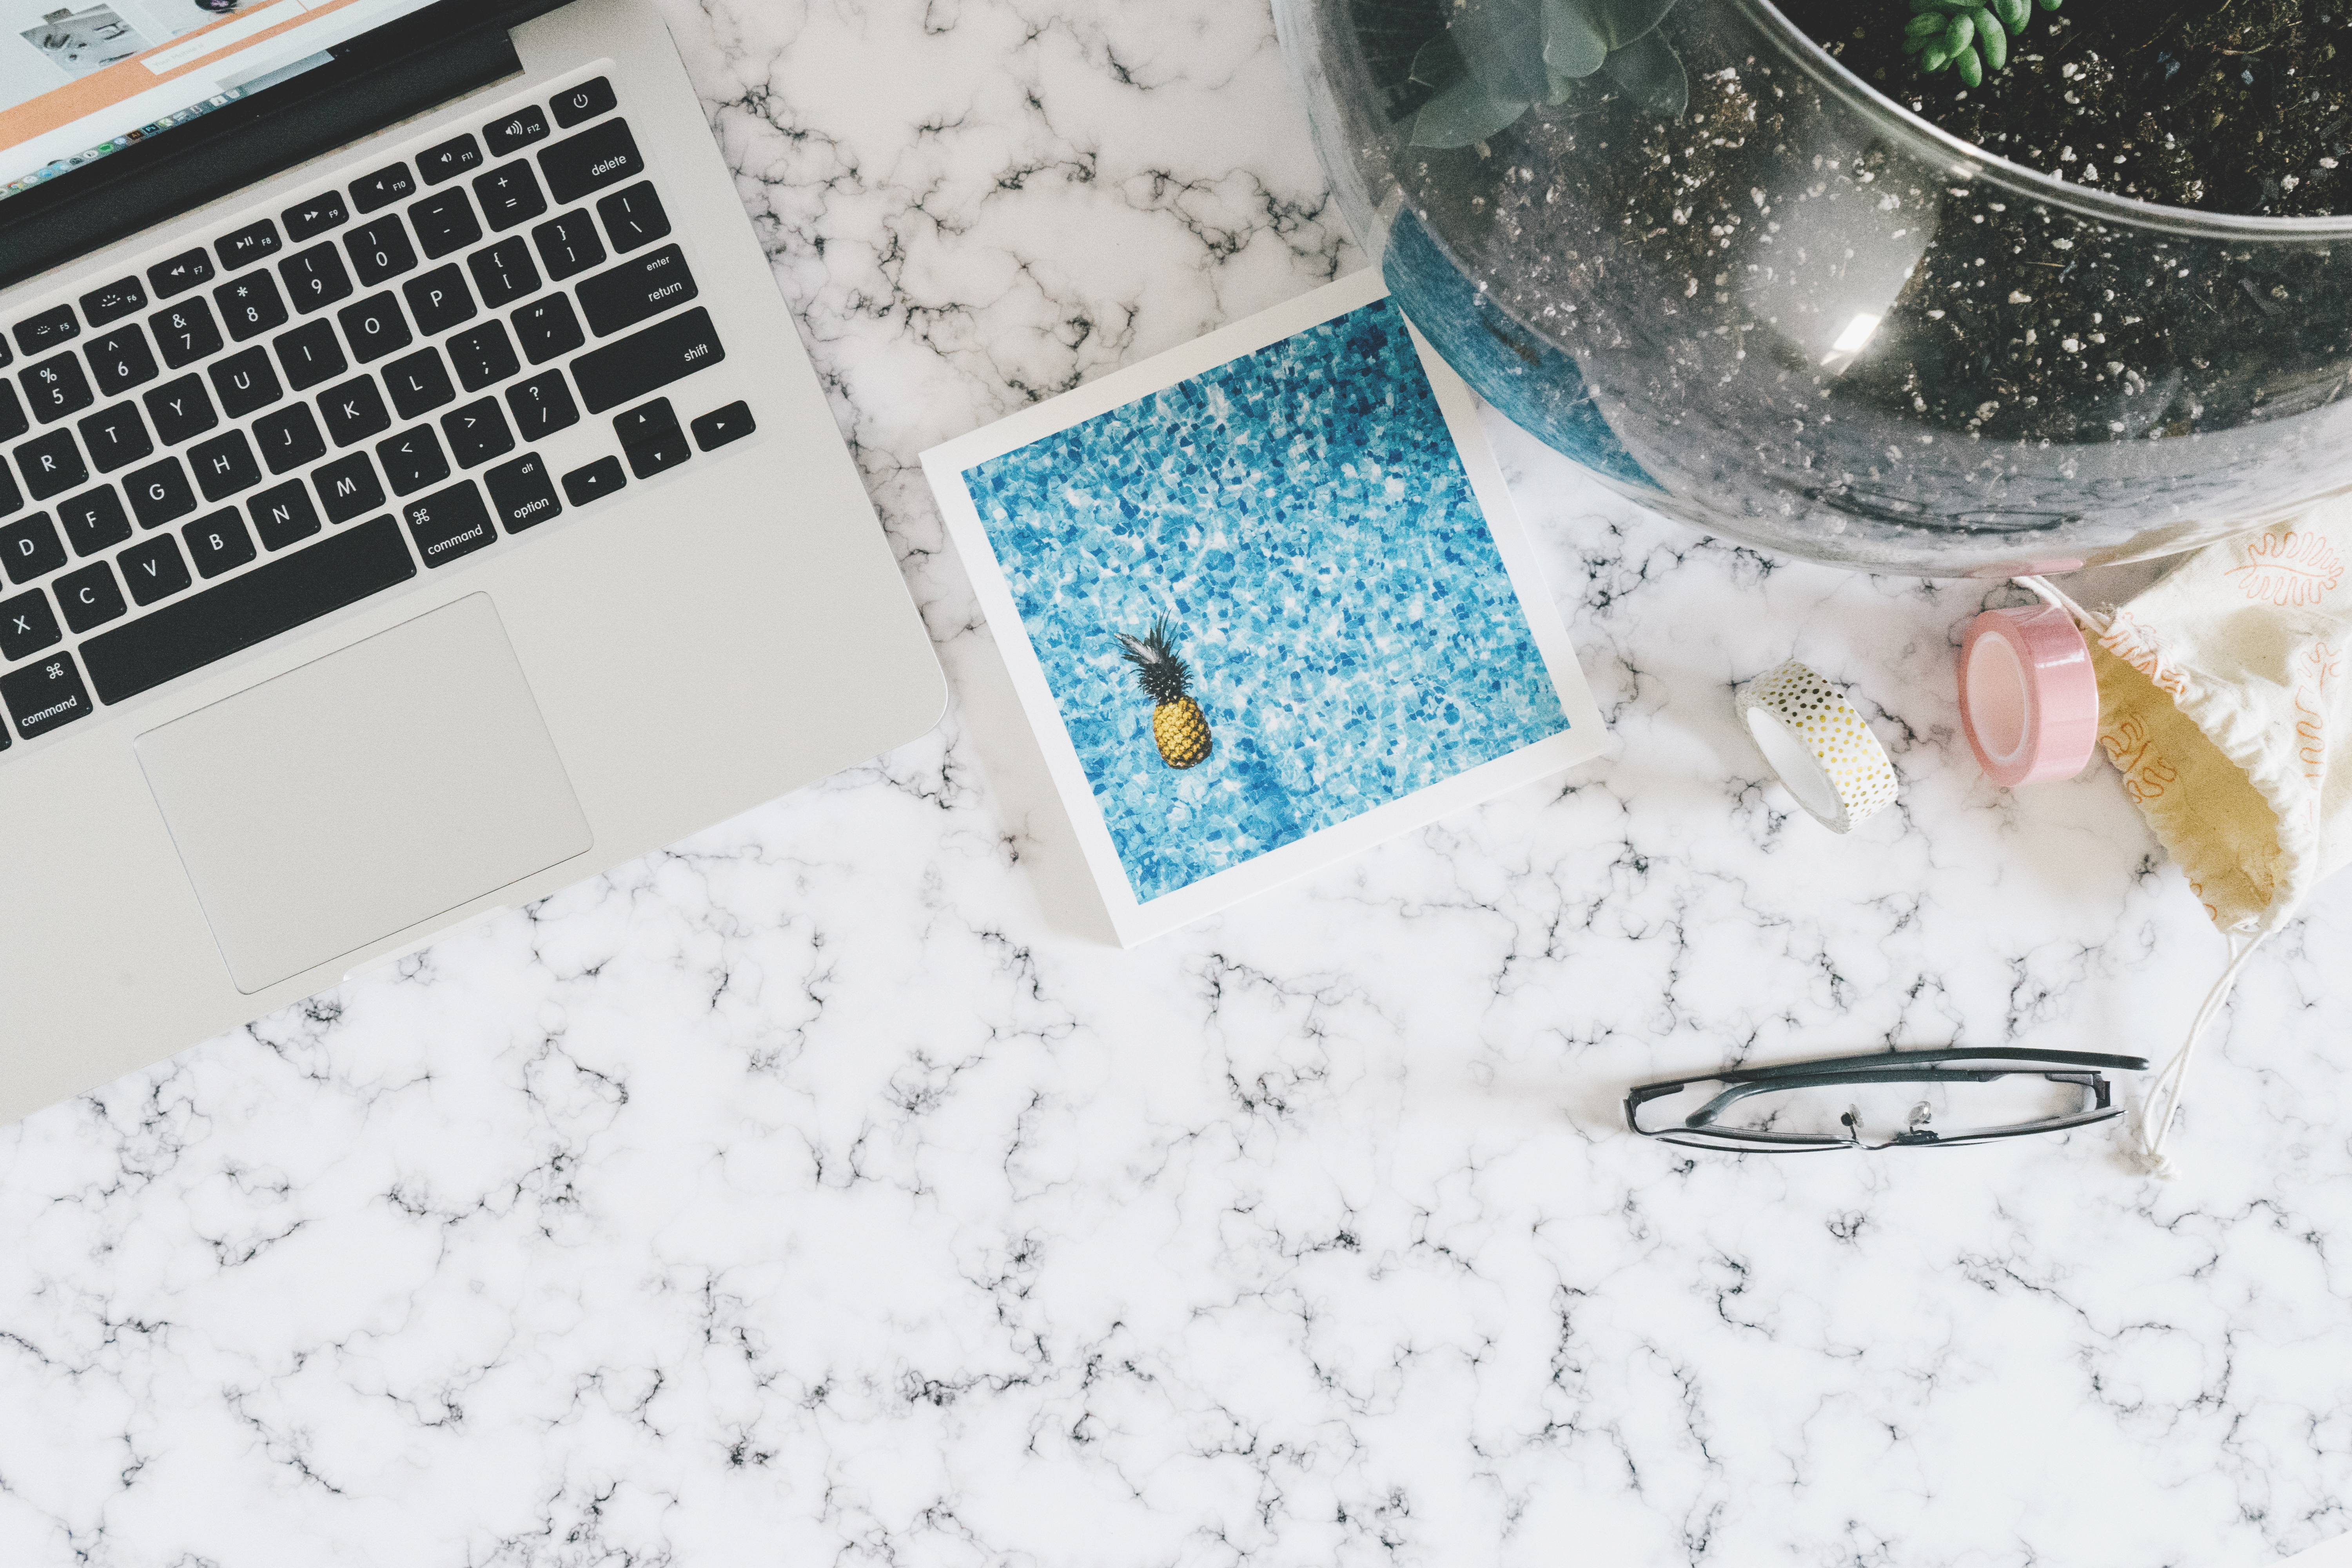
snow, material, art, drawing